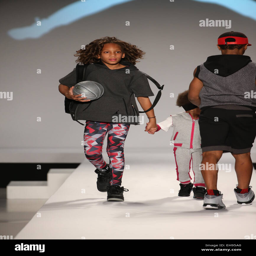
models walk the runway at fashion show during fashion week